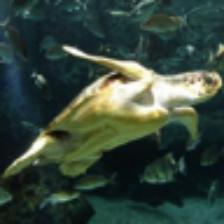
Label: NonHuman